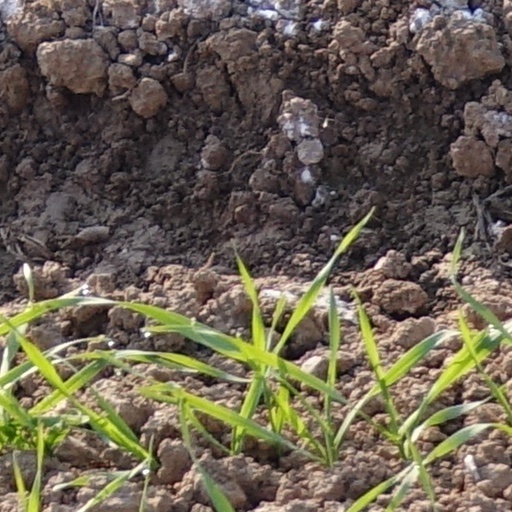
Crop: wheat